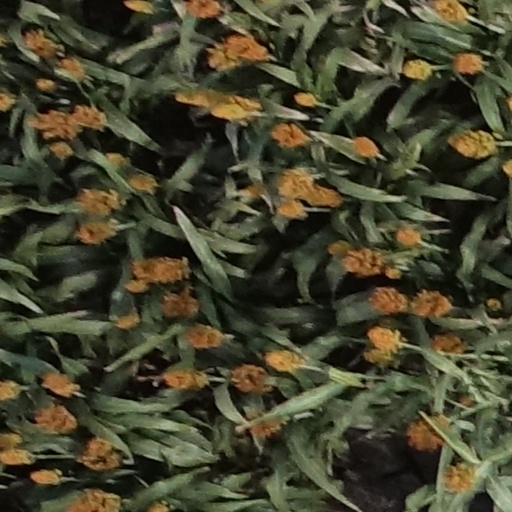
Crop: sorghum